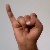
The image shows a hand gesture representing the letter 'I' in Indian Sign Language.